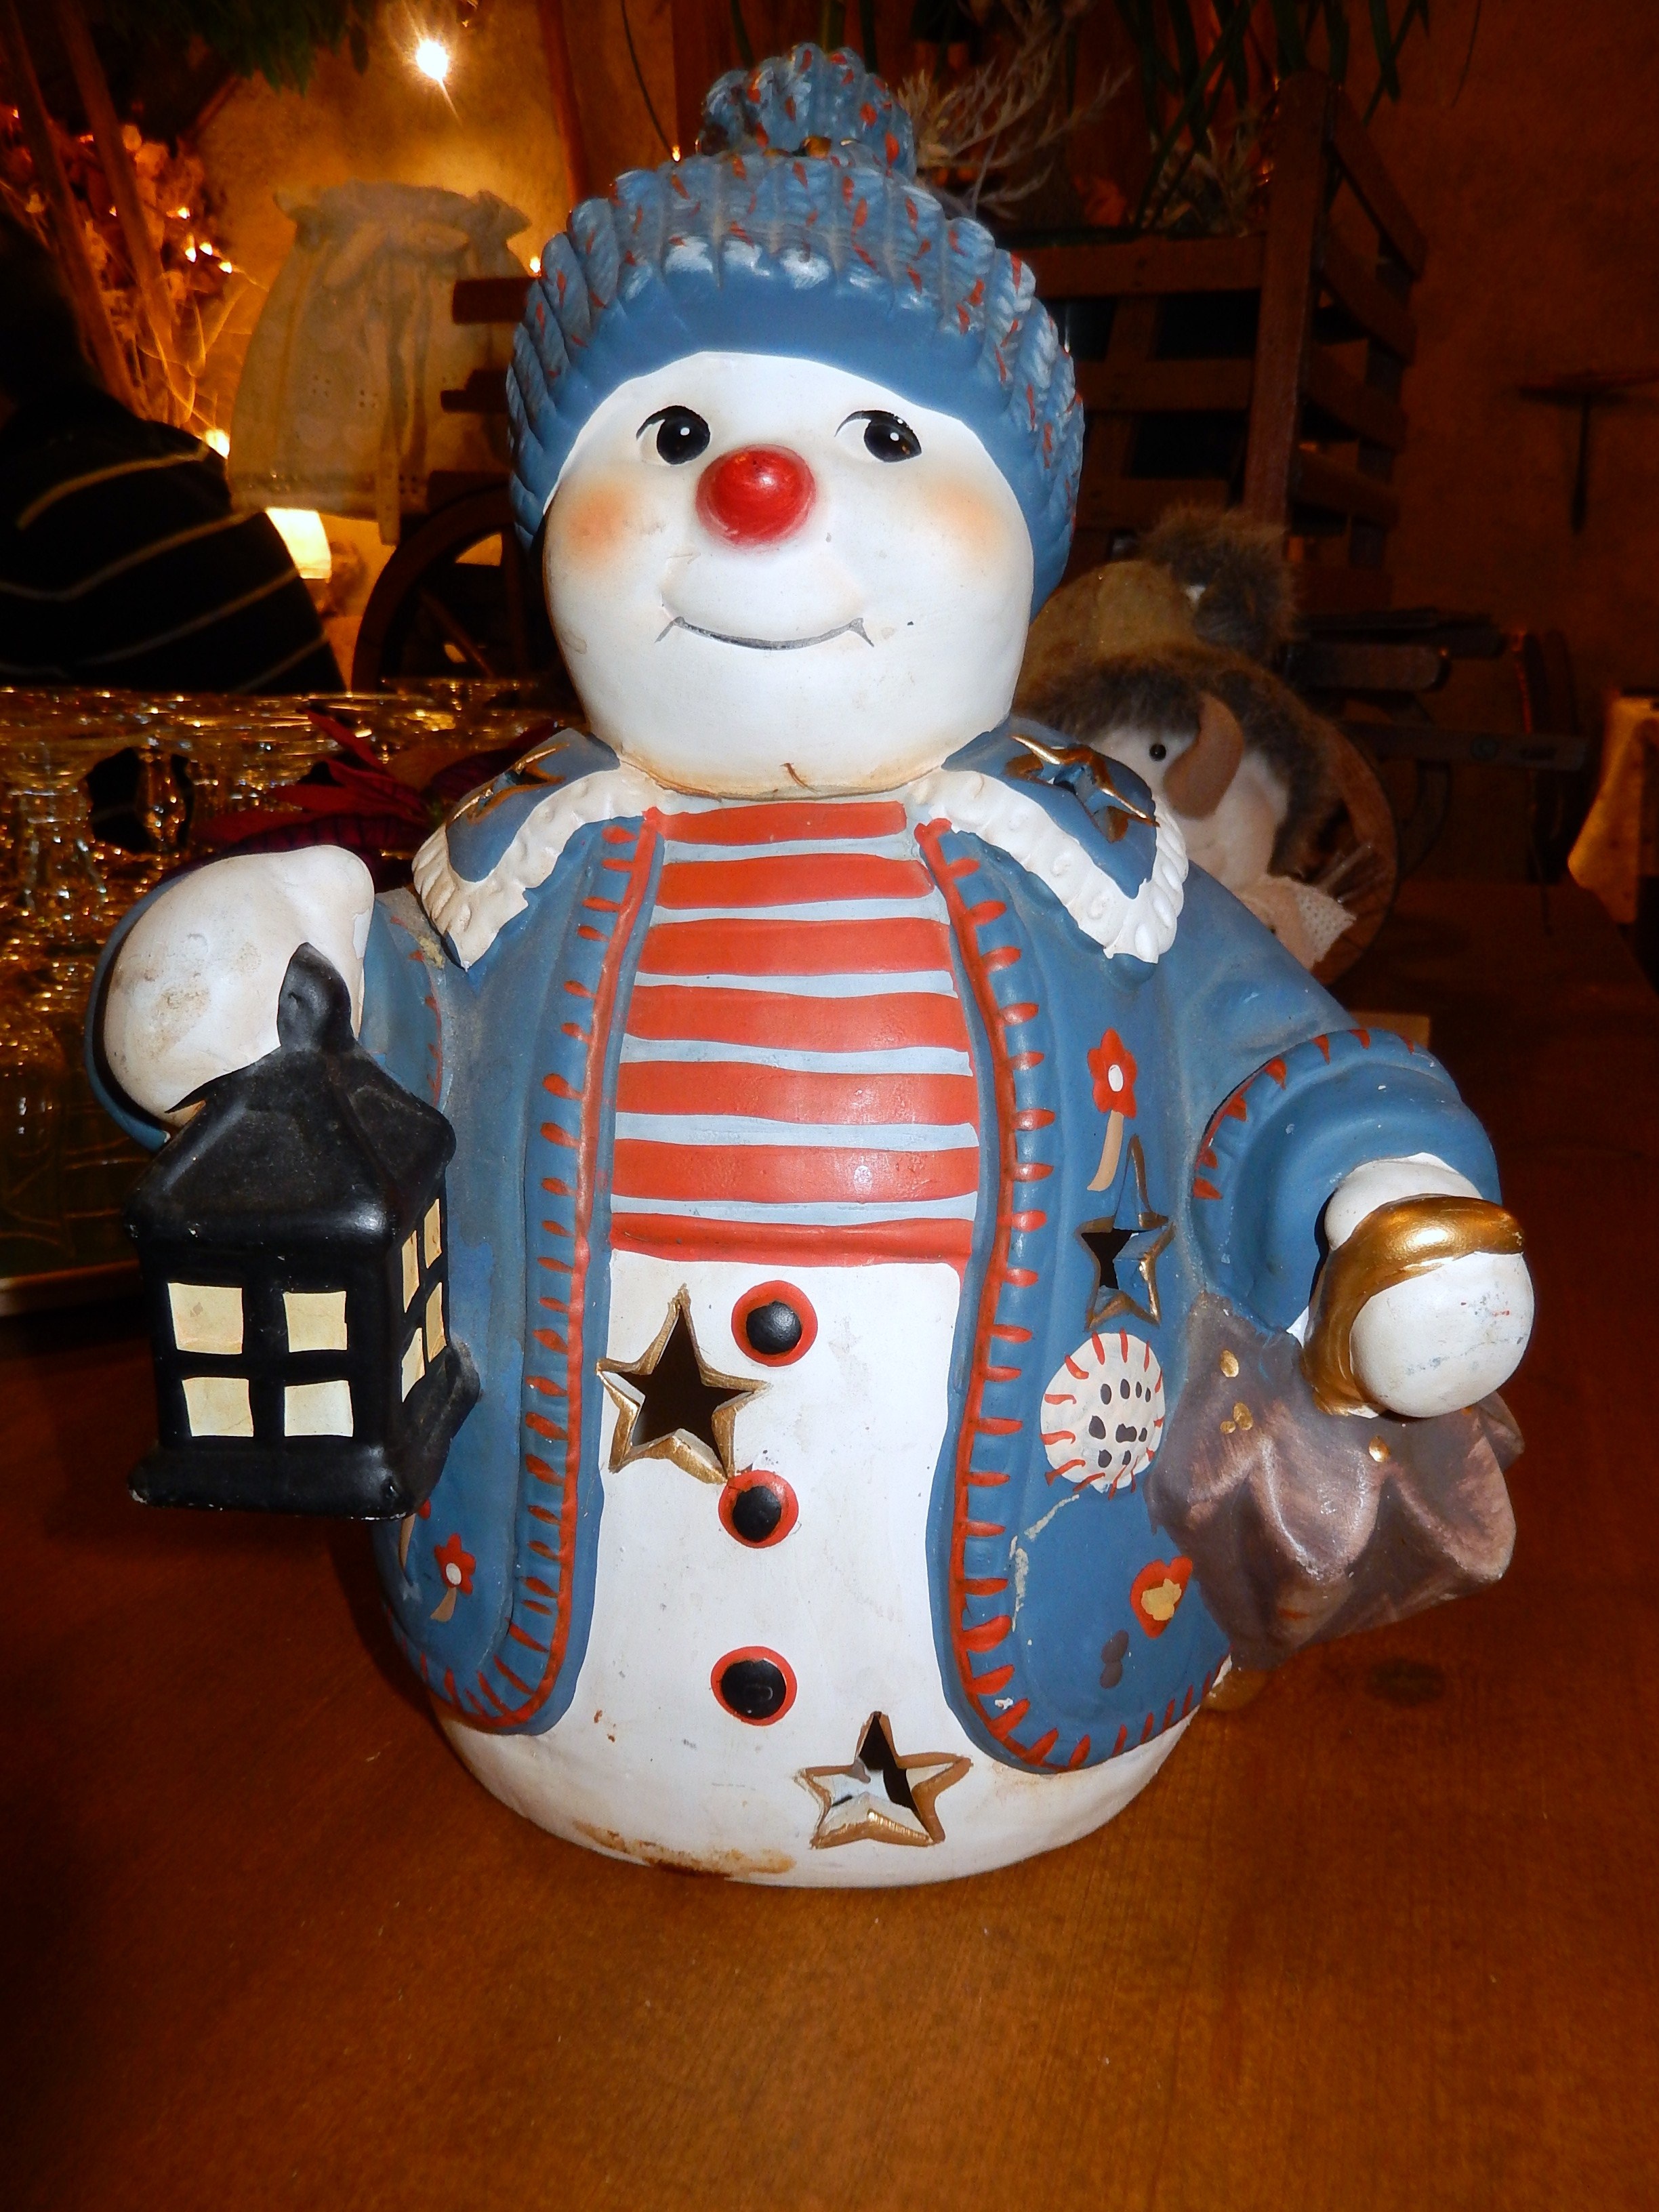
statue, decoration, blue, christmas, toy, trinket, snowman